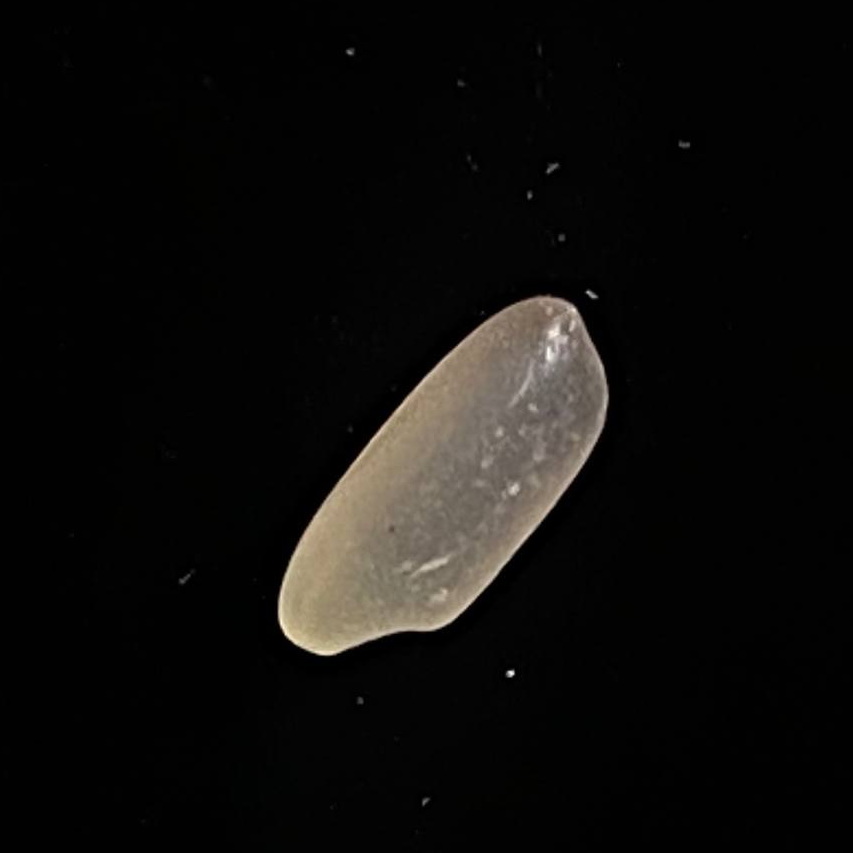
Rice variety: Paijam